Maejor

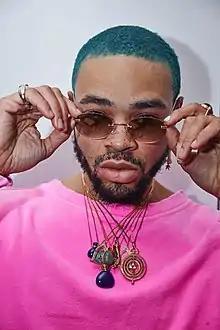
Green in 2020

Brandon Michael Green (born July 23, 1988), known professionally as Maejor (formerly Bei Maejor and later Maejor Ali), is an American record producer, songwriter, and singer. Green is known for having produced and written songs for prominent music industry artists—most notably Canadian singer Justin Bieber. He is one half of the EDM duo Area21, which he formed with Dutch DJ Martin Garrix in 2016.